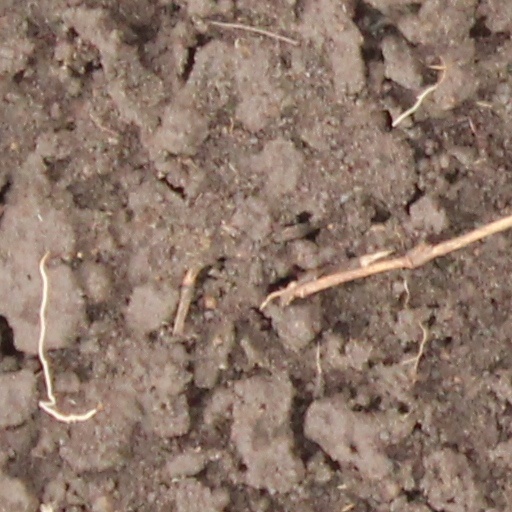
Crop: wheat